History of the Philippines

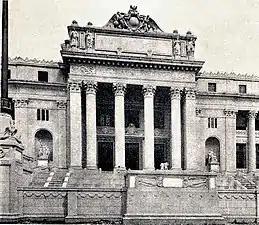
Legislative Building of the commonwealth of the Philippines

The Great Depression in the early thirties hastened the progress of the Philippines towards independence. In the United States it was mainly the sugar industry and labor unions that had a stake in loosening the U.S. ties to the Philippines since they could not compete with the Philippine cheap sugar (and other commodities) which could freely enter the U.S. market. Therefore, they agitated in favor of granting independence to the Philippines so that its cheap products and labor could be shut out of the United States.